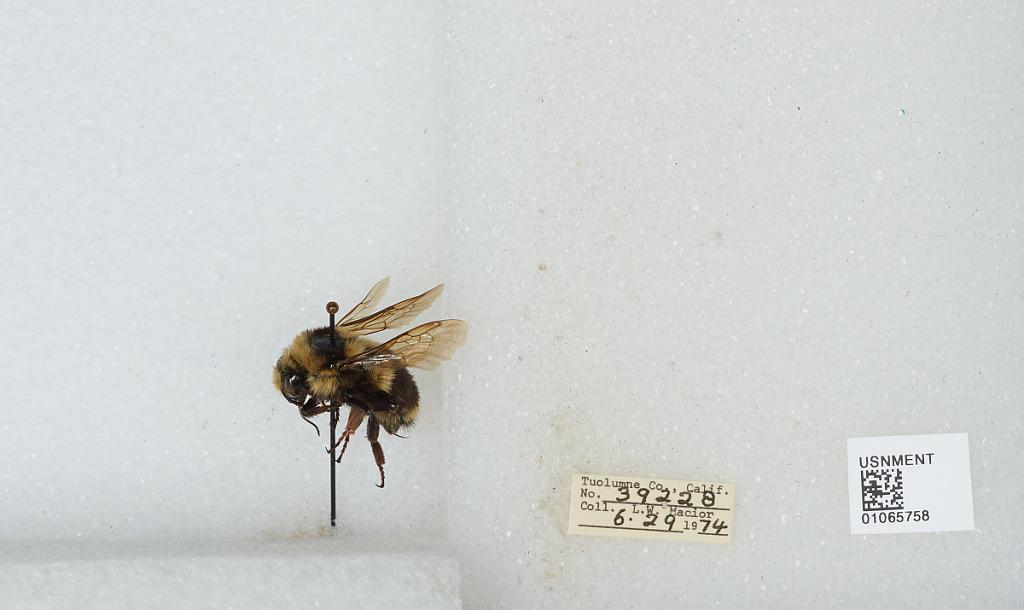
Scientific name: Bombus bifarius nearcticus
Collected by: L. Macior
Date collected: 1974-6-29
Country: United States
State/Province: California
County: Tuolumne
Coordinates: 38.02, -119.93